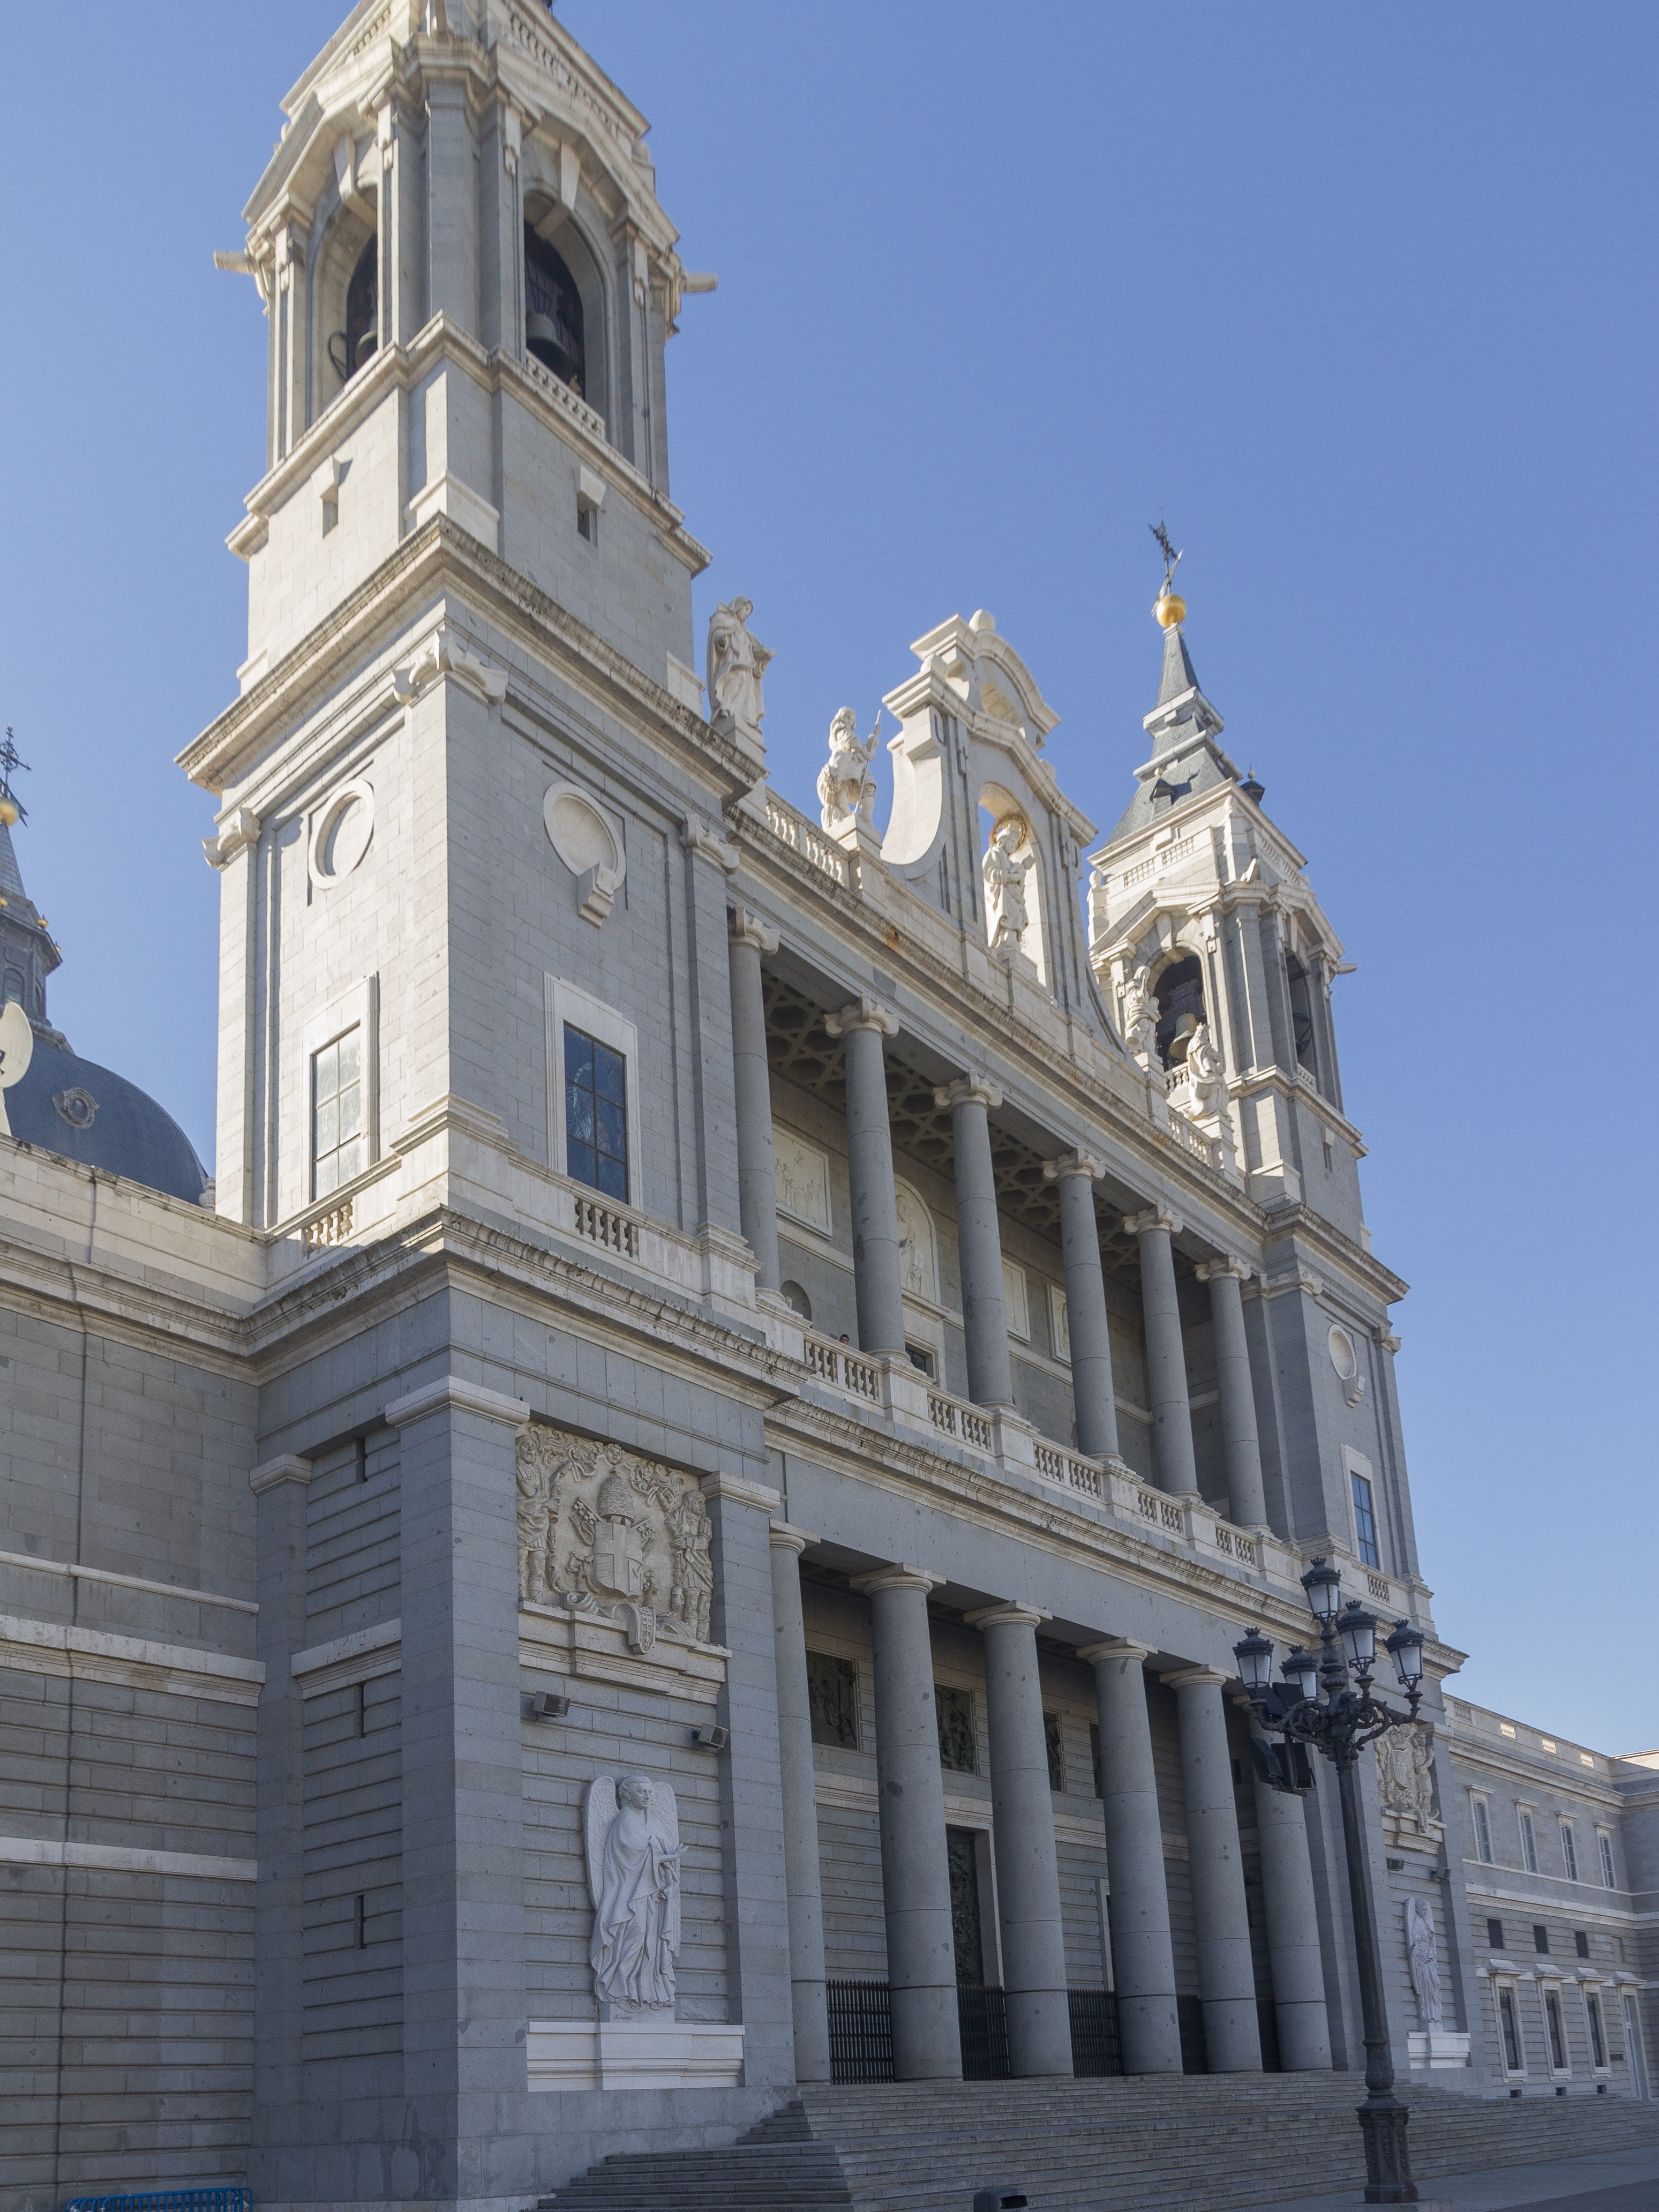
architecture, building, landmark, facade, church, cathedral, place of worship, baptistery, madrid, synagogue, basilica, tours, almudena, classical architecture